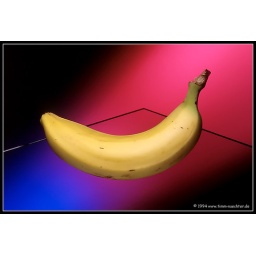
Banana in red and blue